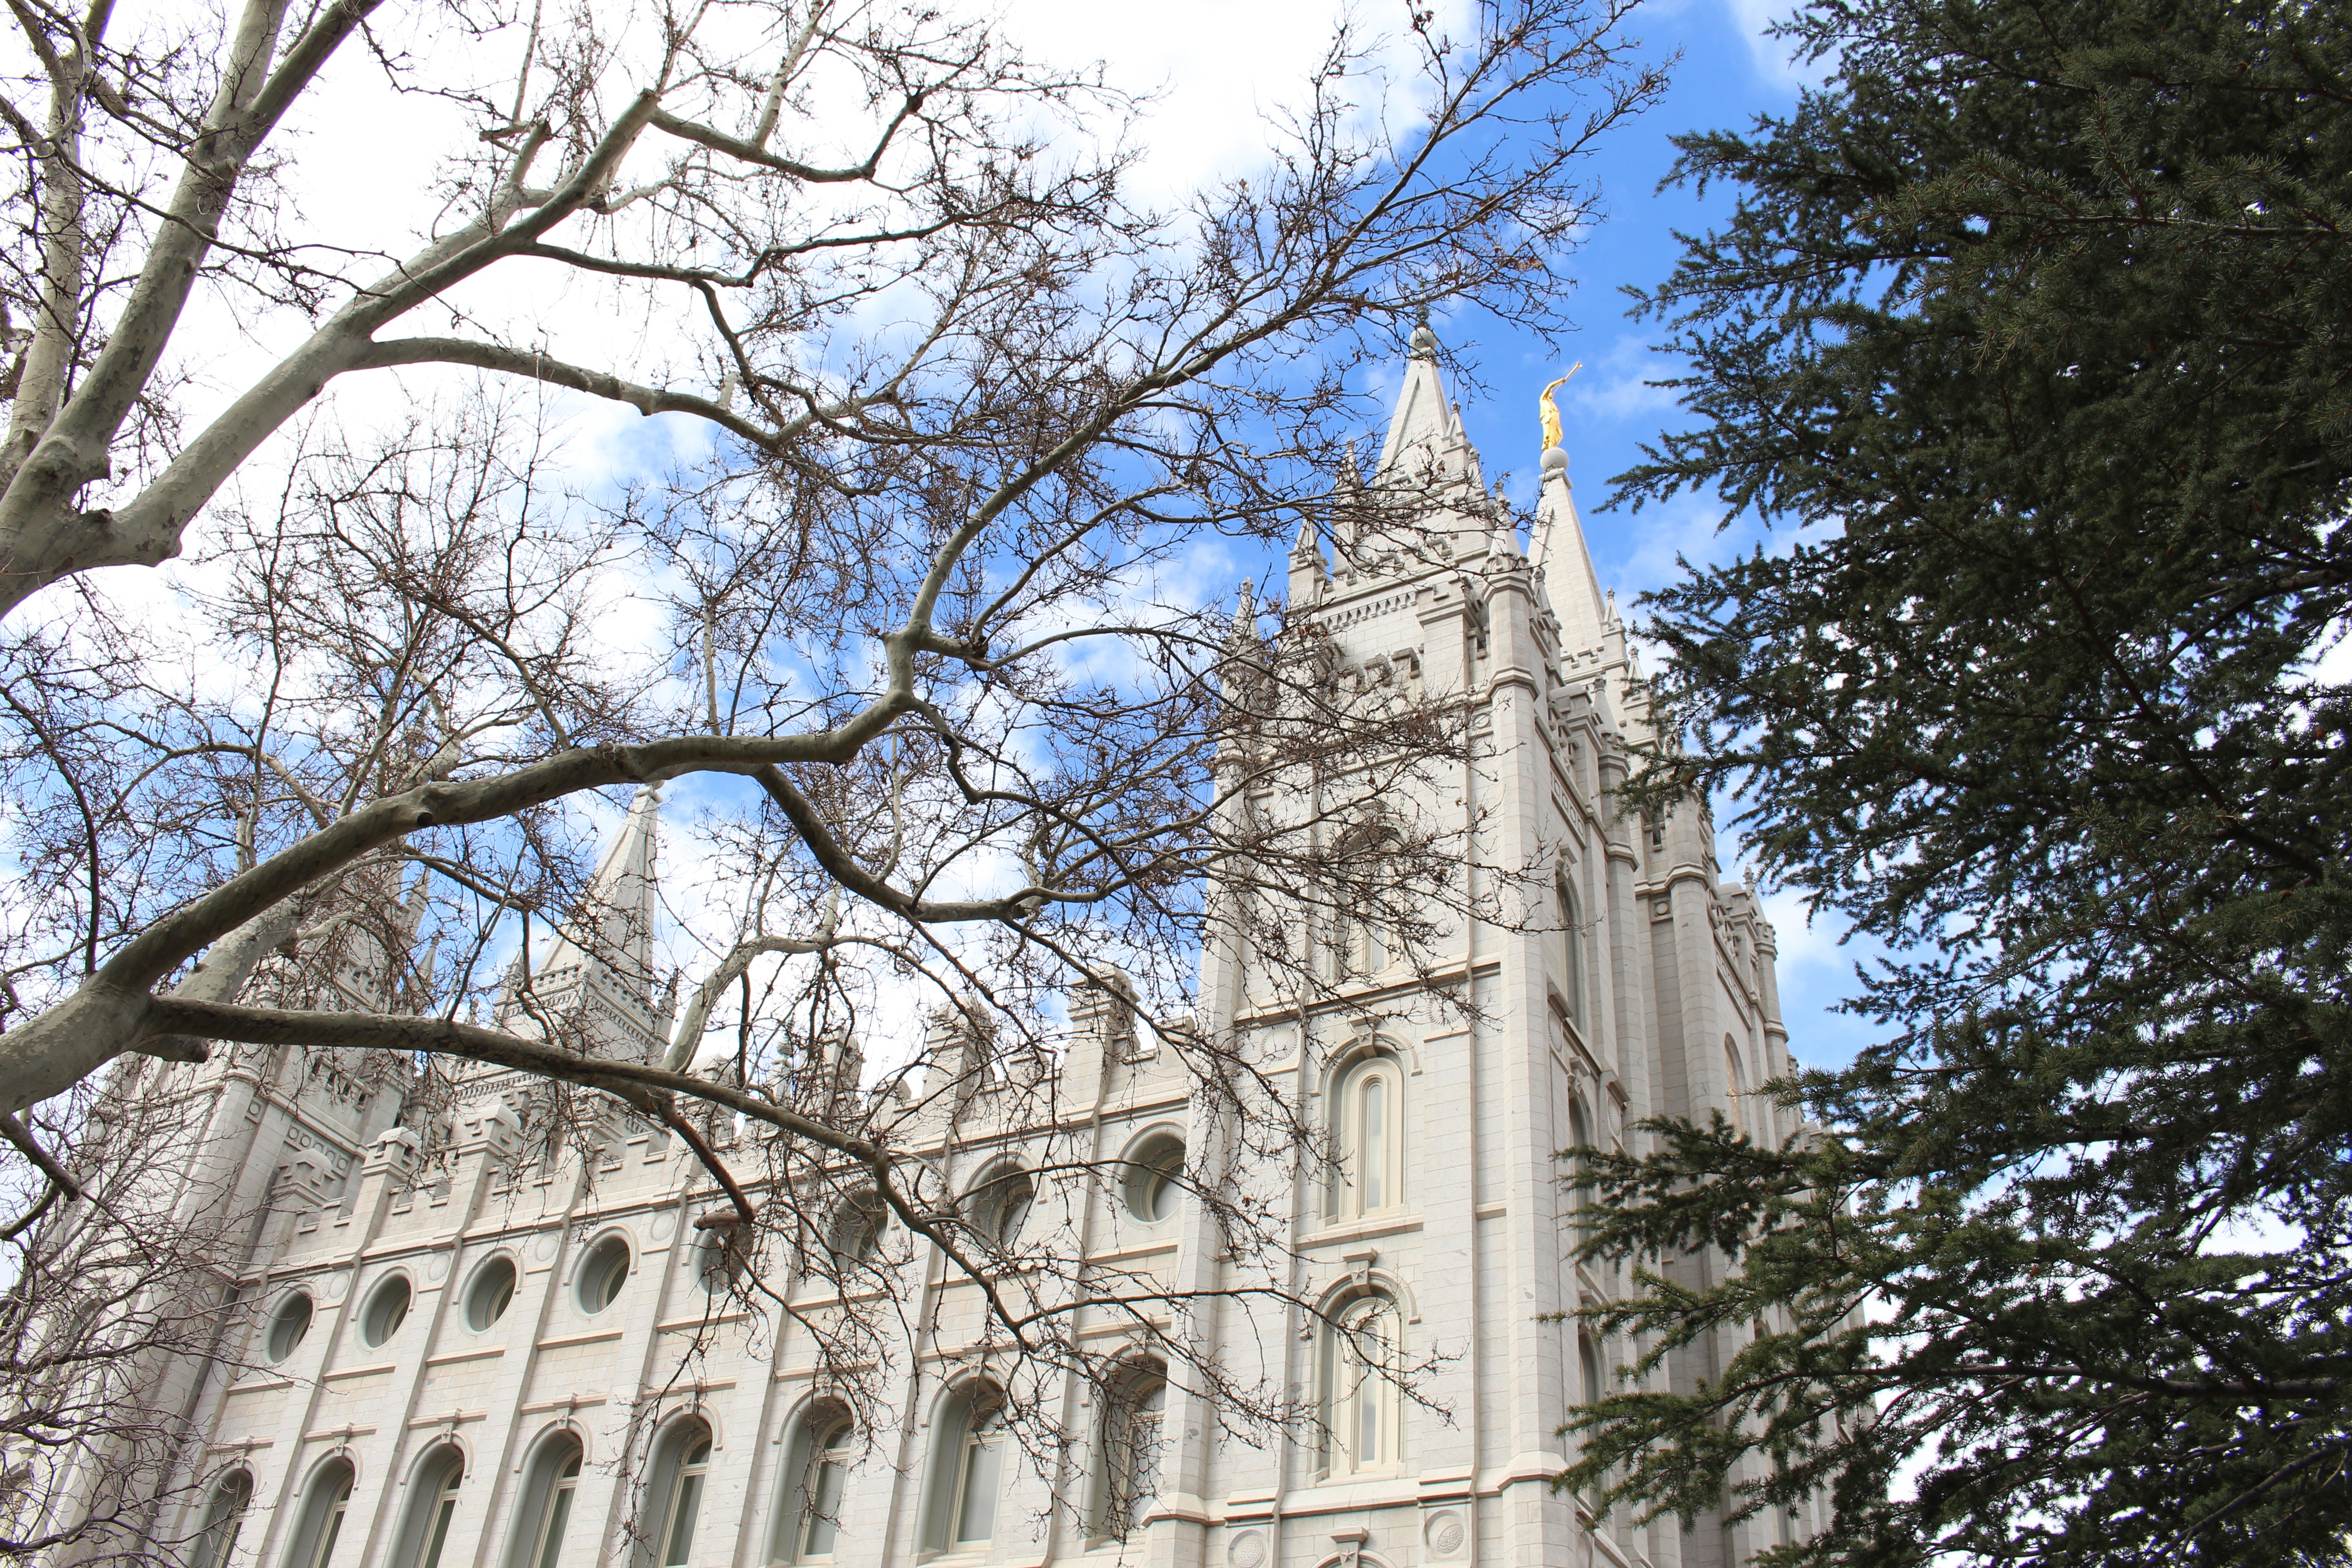
tree, architecture, plant, sky, flower, lake, building, city, urban, downtown, religion, landmark, salt, church, cathedral, chapel, historic, place of worship, christ, place, temple, ornate, spire, utah, jesus, history, saints, lds, destinations, salt lake city, mormon, mormonism, latter day, woody plant